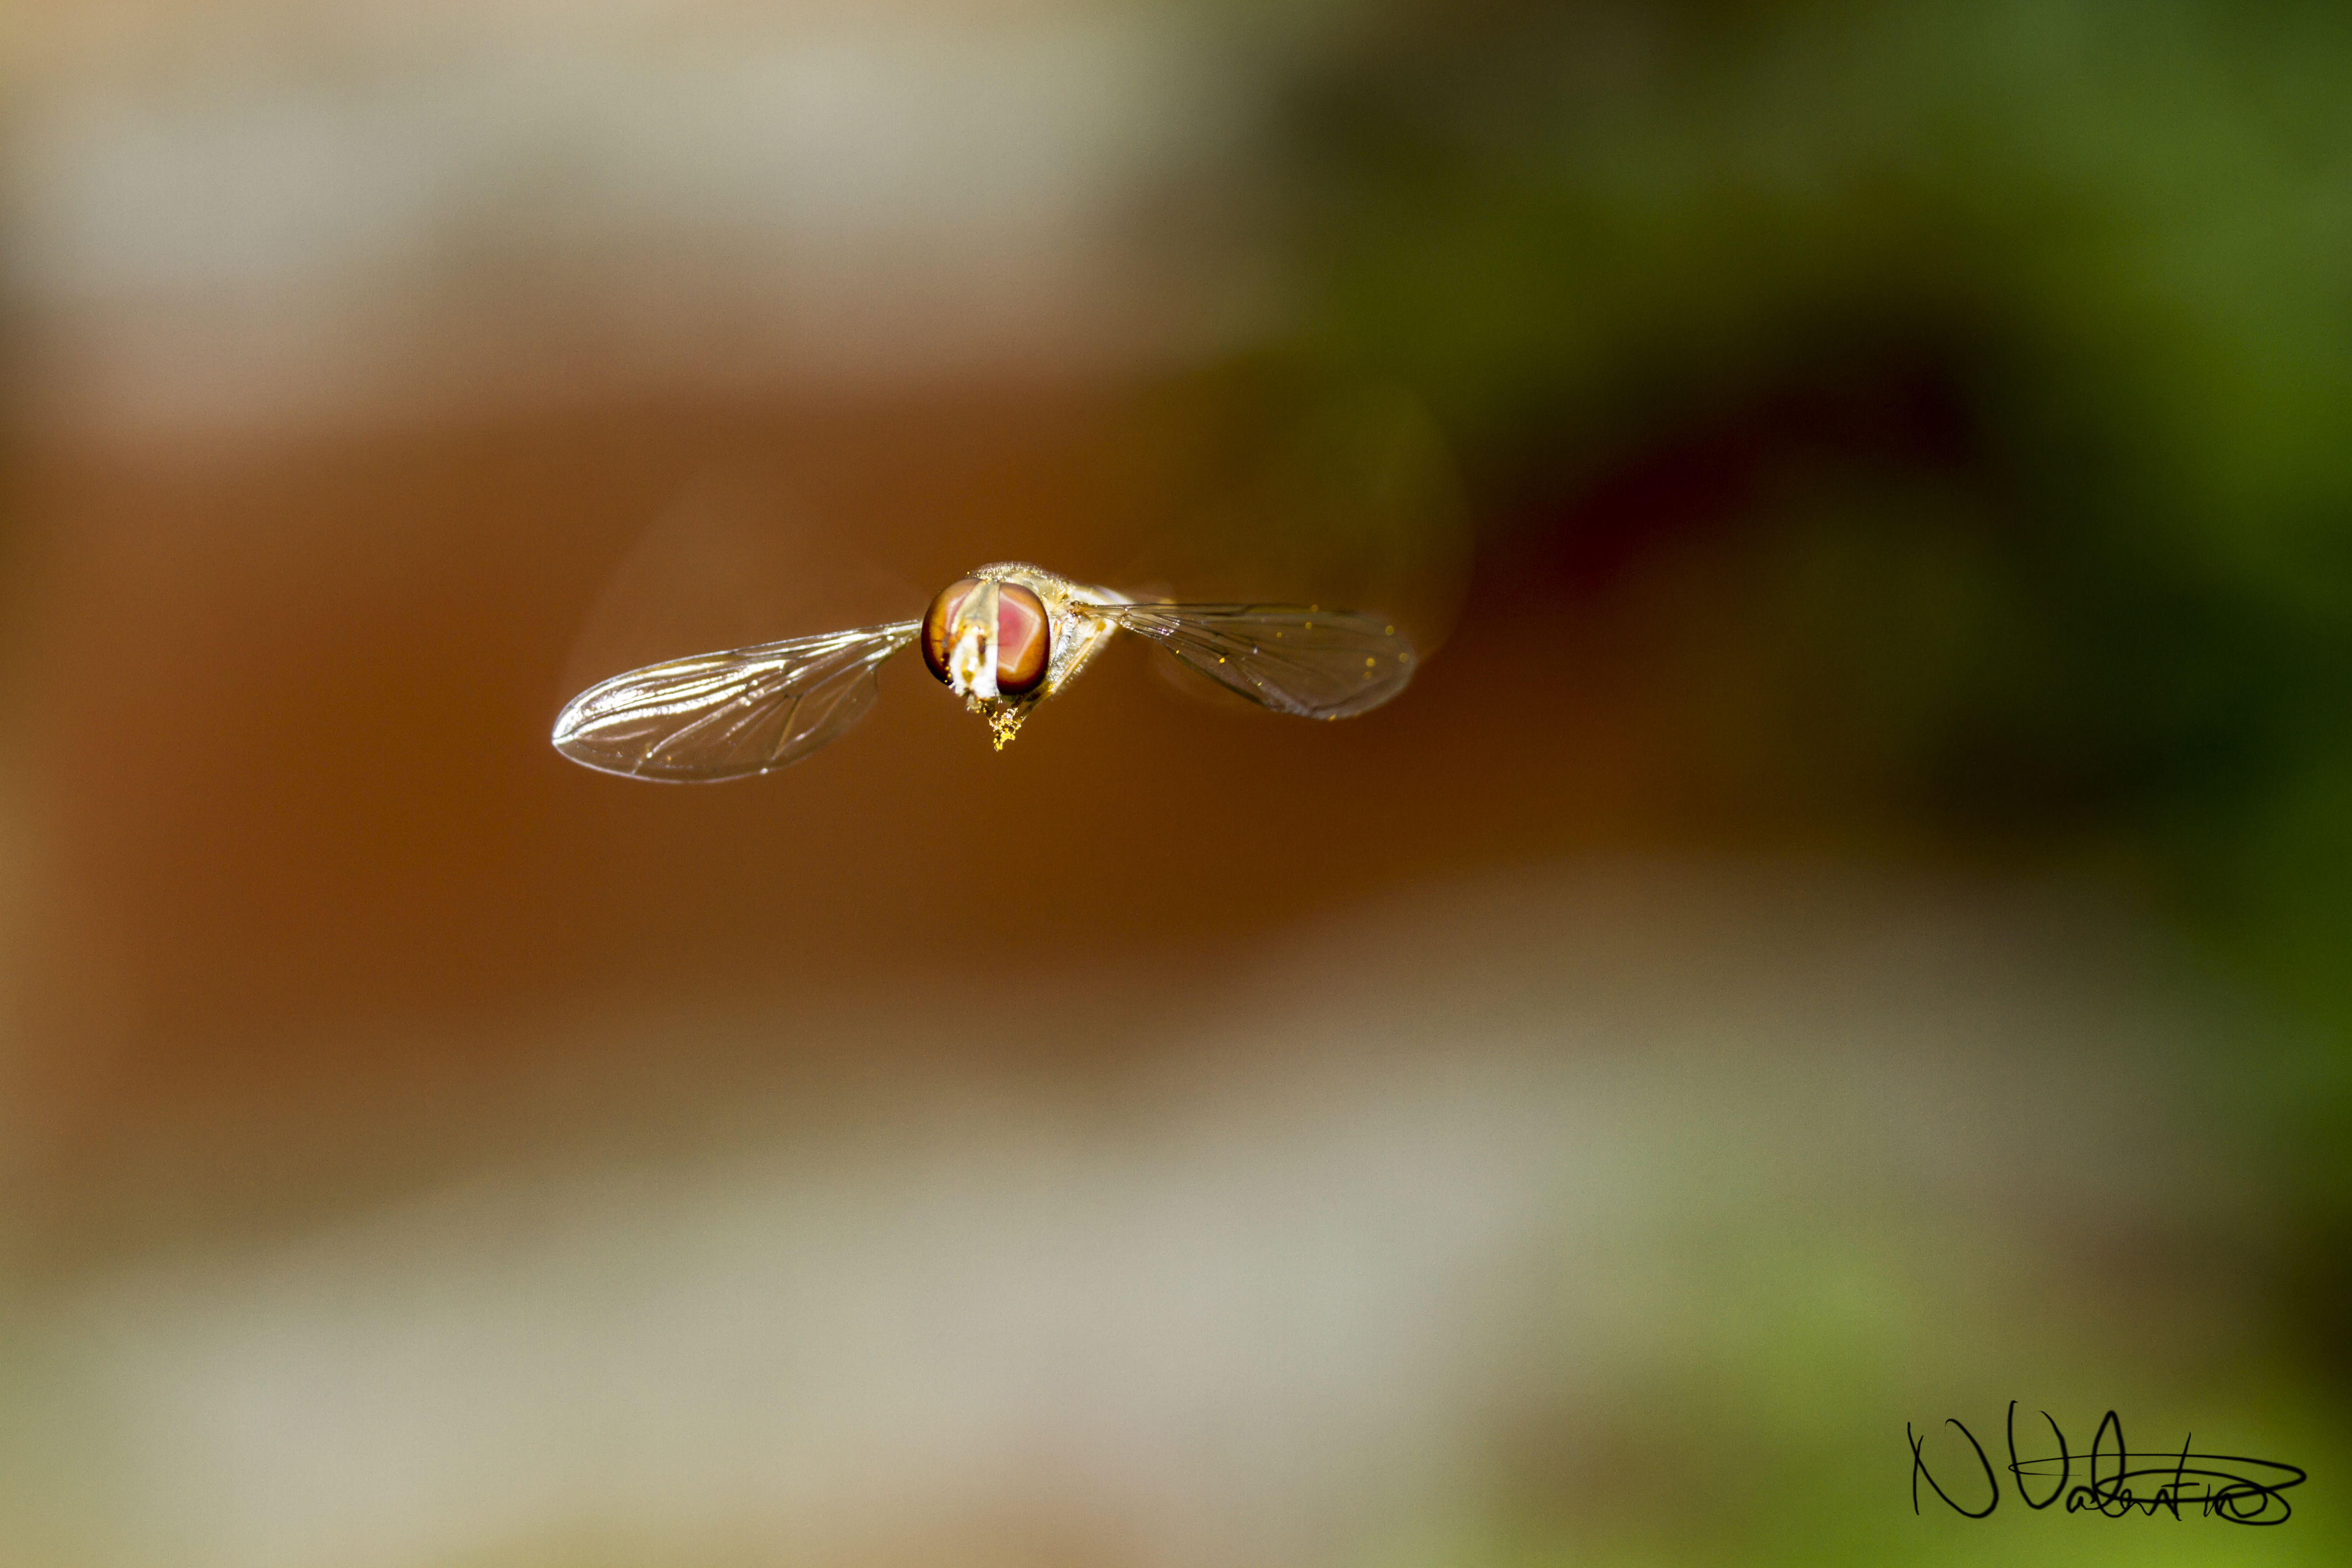
nature, photography, leaf, flower, petal, pollen, green, insect, macro, canon, yellow, garden, flora, fauna, invertebrate, close up, hoverfly, outdoors, dragonfly, 7d, inflight, moisture, hfdf, flydayfriday, macro photography, plant stem, dragonflies and damseflies